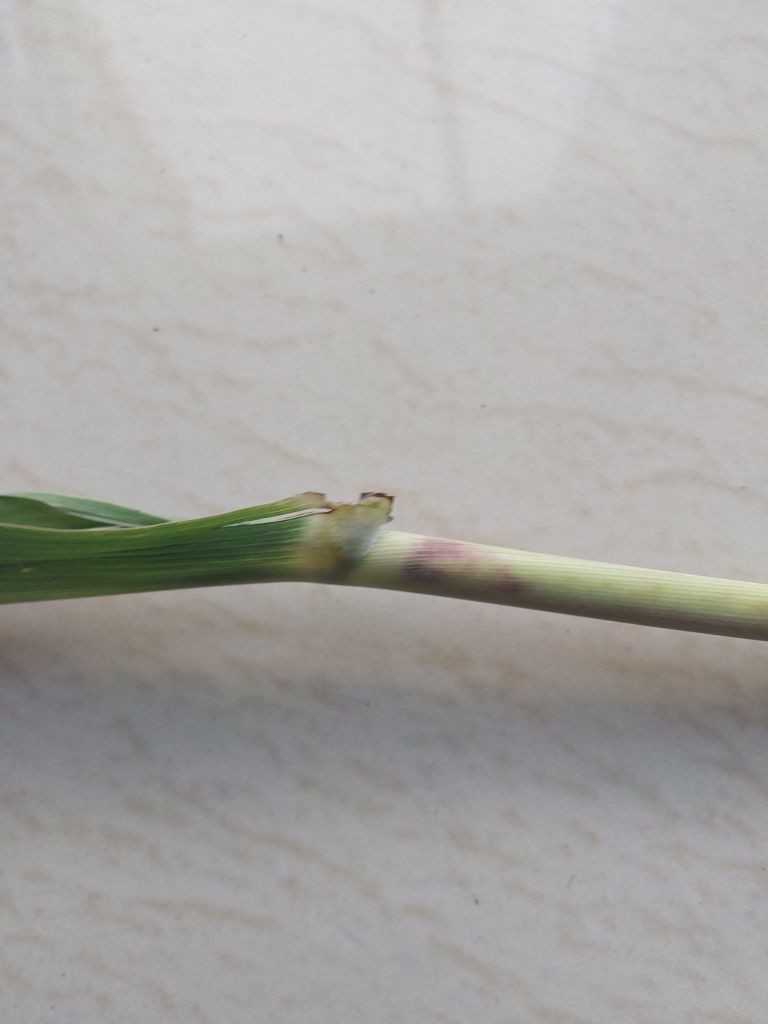
Label: Pokkah Boeng